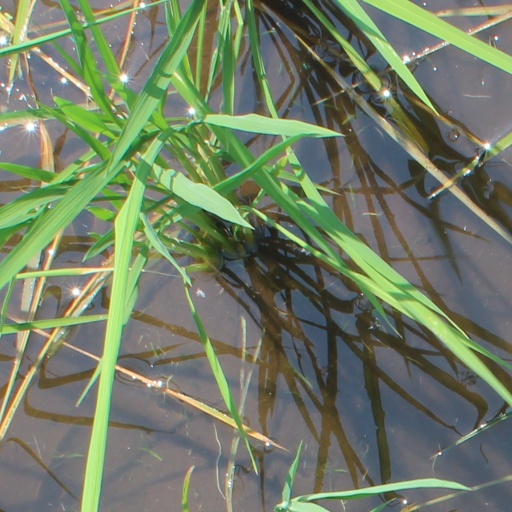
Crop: rice